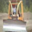
Label: tractor